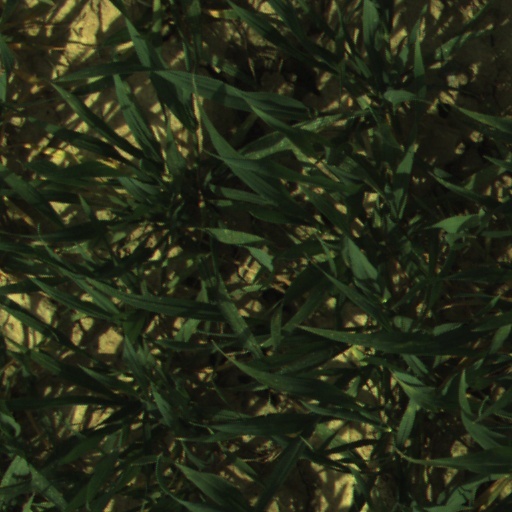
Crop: wheat